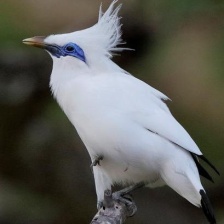
Species: BALI STARLING
Scientific name: LEUCOPSAR ROTHSCHILDI